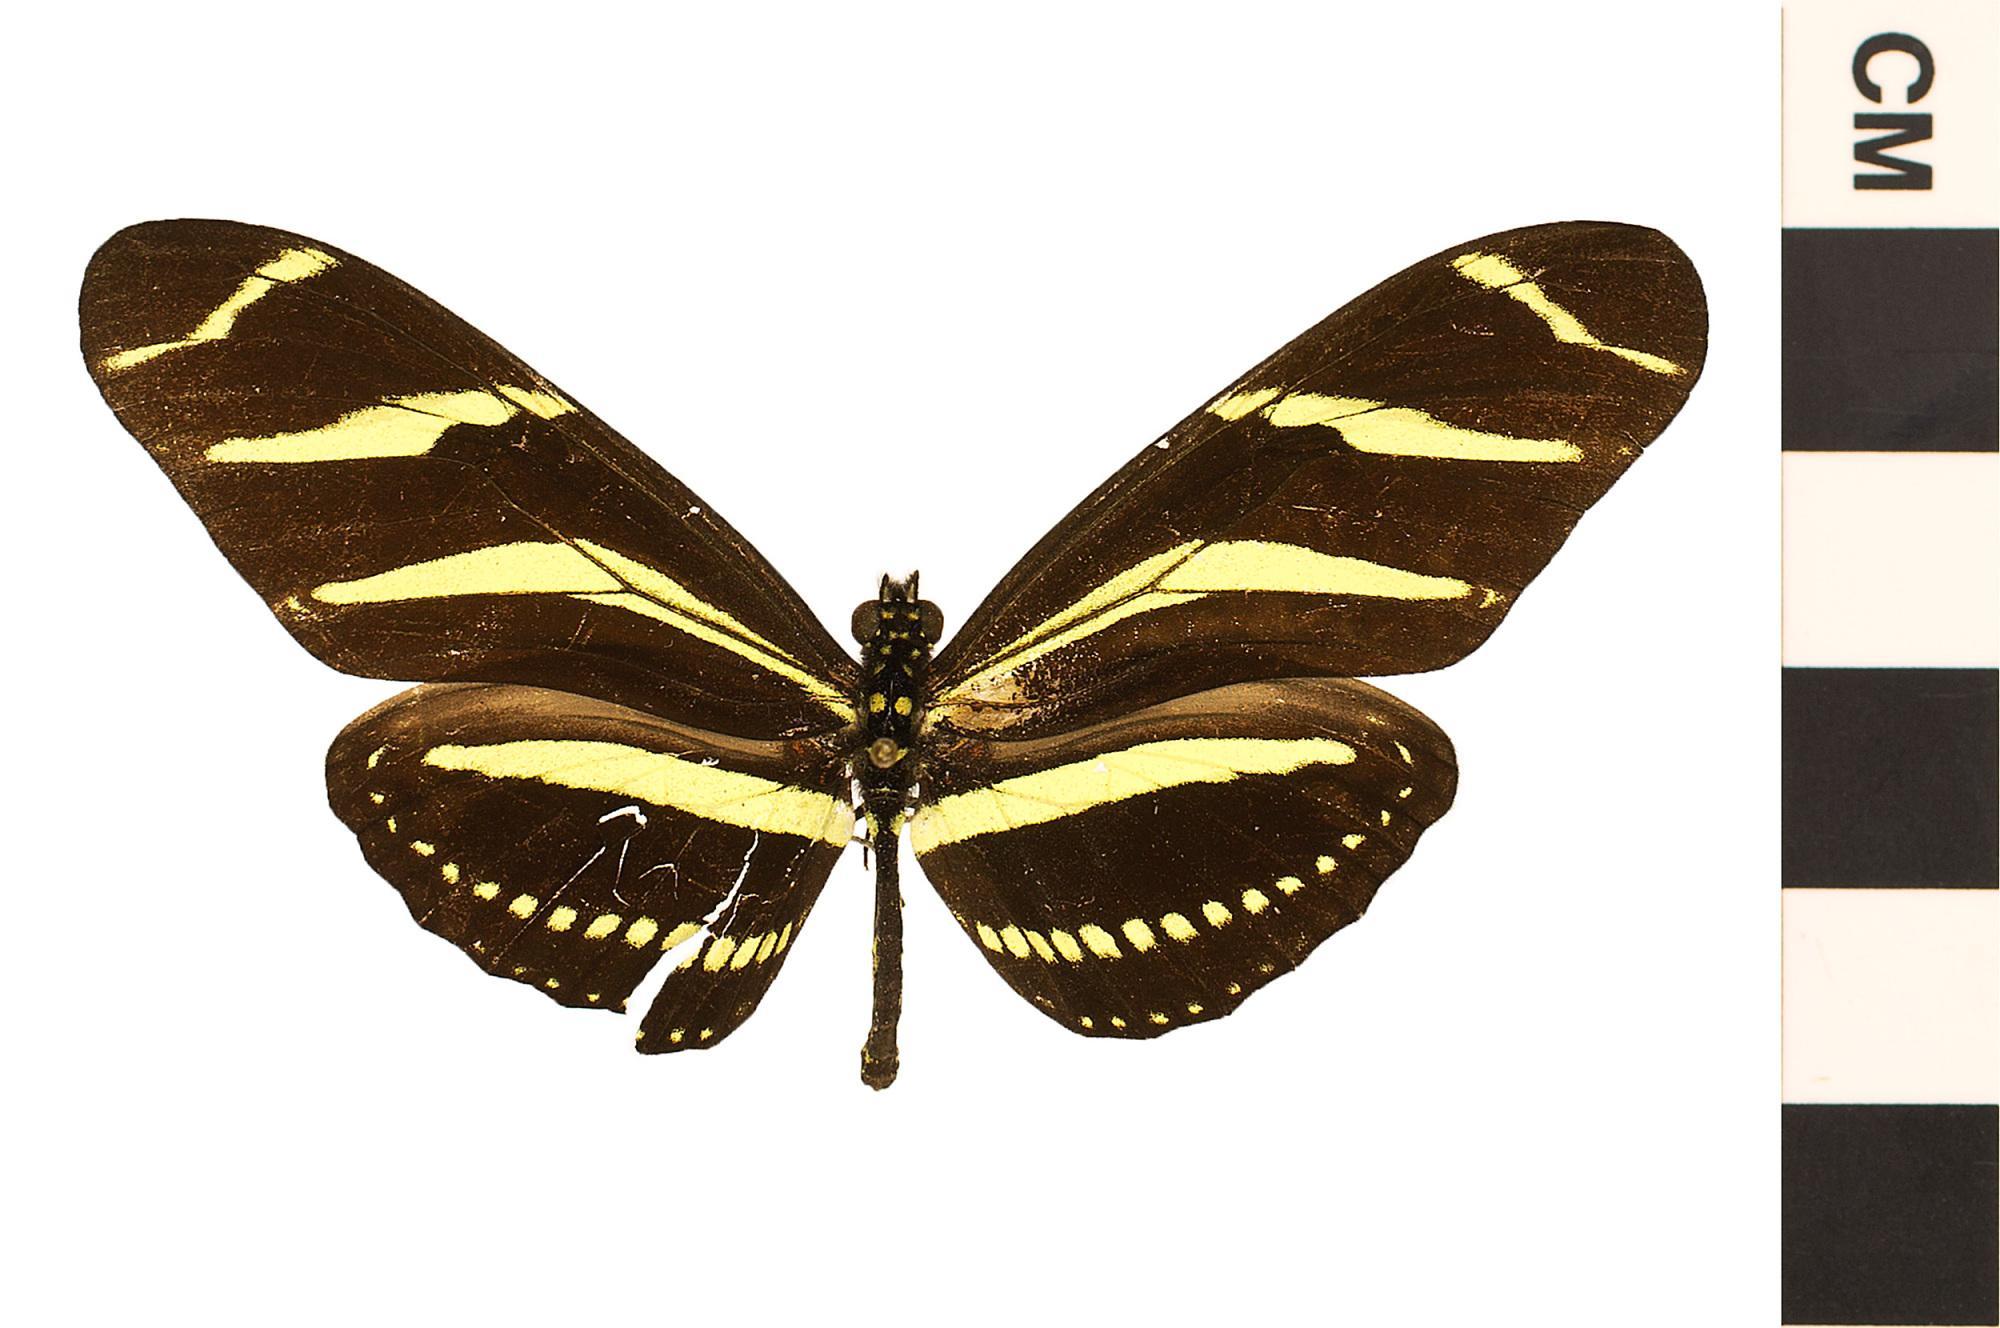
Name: Zebra Longwing, Zebra Longwing
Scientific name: Heliconius charithonia
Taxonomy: Animalia, Arthropoda, Hexapoda, Insecta, Lepidoptera, Nymphalidae, Heliconiinae